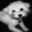
Label: dog